Shunjuen Incident

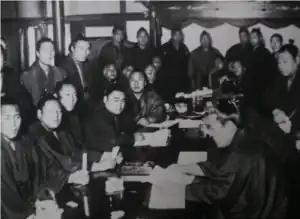
Sumo wrestlers barricaded in Shunjuen restaurant on January 6, 1932

The Shunjuen Incident (春秋園事件, "Shunshūen jiken"), also known as the 'Tenryū Incident' or 'Tenryū-Ōnosato Incident' (after the ring name of its ringleaders), was an unprecedented strike launched by professional sumo wrestlers that occurred on January 6, 1932, when 32 wrestlers from the Dewanoumi "ichimon" went on strike against the Greater Japan Sumo Association, demanding that the organization improve its constitution. The name of the incident derives from the Chinese restaurant Shunjuen (in Shinagawa, Tokyo), in which the strikers vowed to unite and locked themselves in.